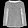
Label: Pullover